Vrije Universiteit Brussel

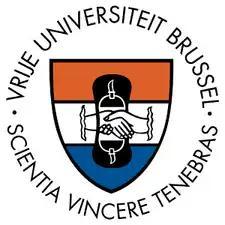
Seal of the VUB

The Vrije Universiteit Brussel (Dutch, ; lit. Free University of Brussels; abbreviated VUB) is a Dutch- and English-speaking research university in Brussels, Belgium. It has four campuses: Brussels Humanities, Science and Engineering Campus (in Elsene), Brussels Health Campus (in Jette), Brussels Technology Campus (in Anderlecht) and Brussels Photonics Campus (in Gooik).